Futuro Forestal S.A.

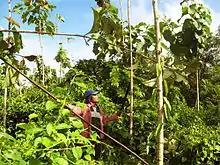
2 year old reforestation of Futuro Forestal with teak.

Futuro Forestal develops plantations that incorporate native hardwood species suited to specific soil conditions to foster diverse habitats for wildlife while allocating significatnt land areas to environmental protection. Furthermore, the company has been the first to sell carbon credits from reforestation as a business in Panamá" (Montagnini 2005, p. 181).